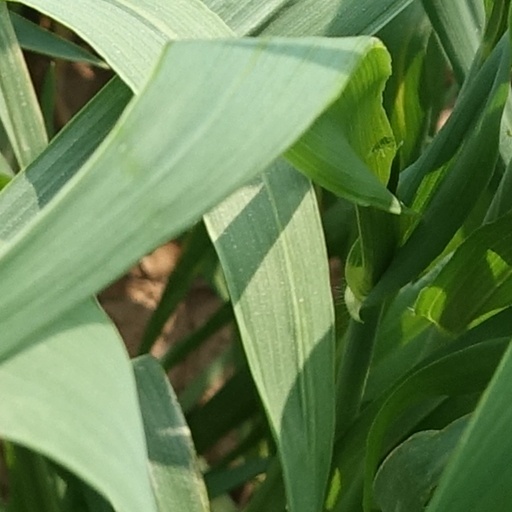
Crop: wheat